Border reivers

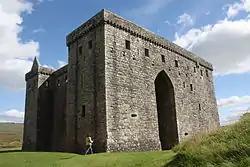
Hermitage Castle, the strength of Liddesdale and an important stronghold for the Scottish Marches. Its holder, the Keeper of Liddesdale, usually had equal status to the Scottish Wardens of the Marches.

The Earls of Northumberland, based in Alnwick, were another major force, holding substantial military and administrative influence over northern England. The legal framework of the region was equally fragmented, with March law addressing cross-border disputes and raids, while state law and ecclesiastical law functioned in parallel. The Liberties, both religious and secular, were repeatedly accused of being havens for outlaws. Disputes often arose between Wardens of the Marches, Keepers of the liberties, and local sheriffs, reflecting the constant struggle to impose order in this turbulent region.